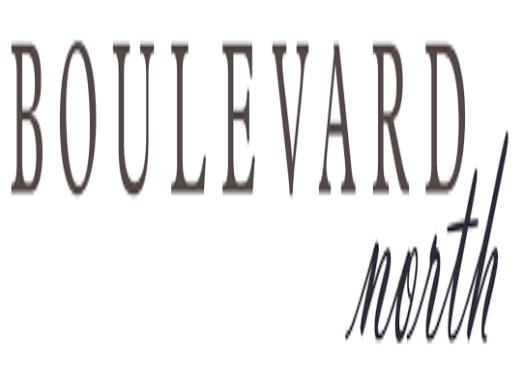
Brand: Boulevard
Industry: Necessities